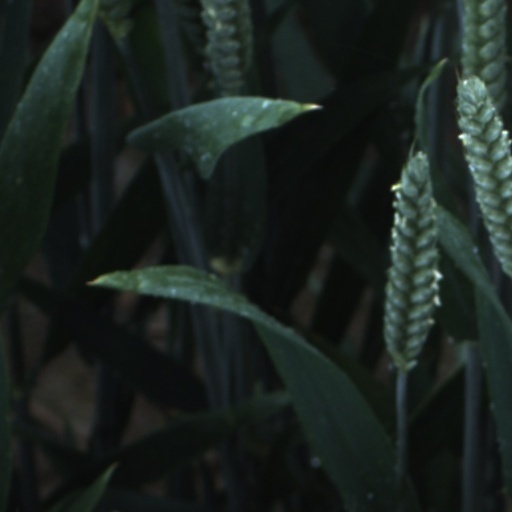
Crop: wheat